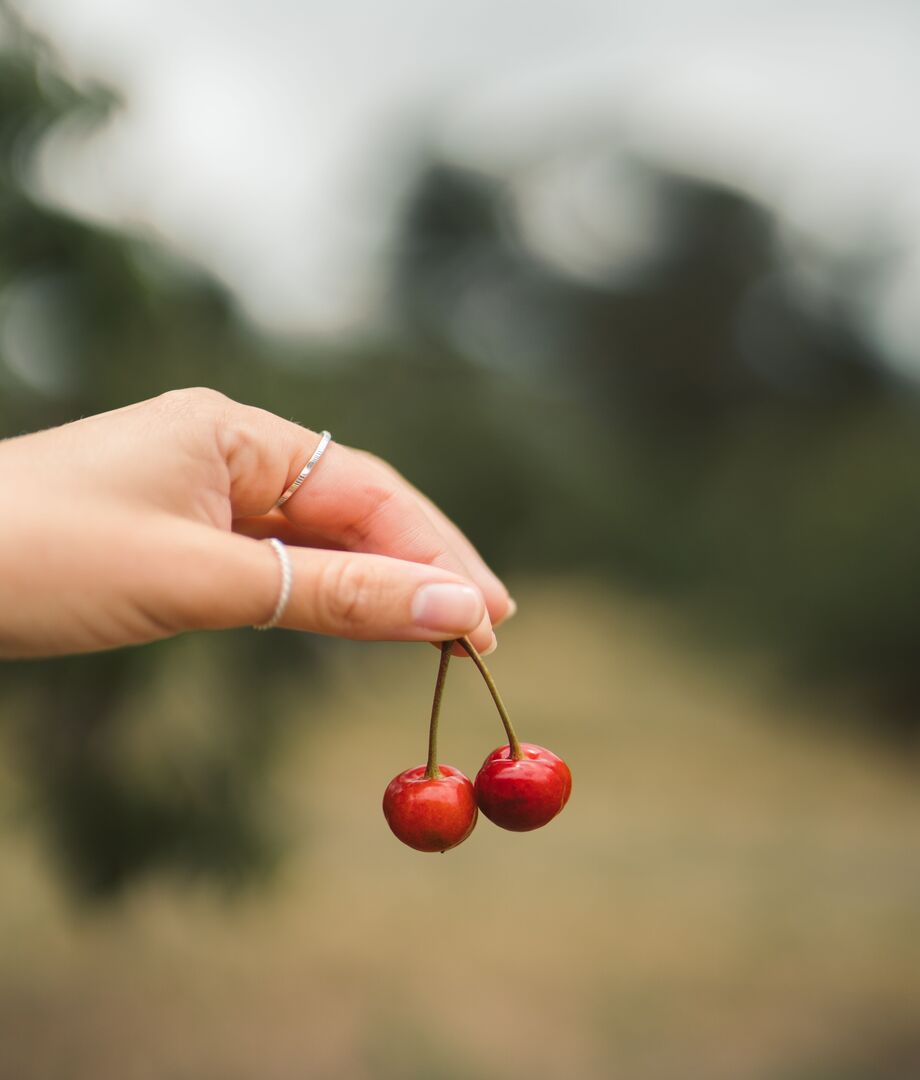
Label: cherry